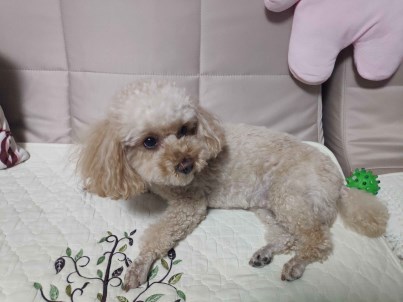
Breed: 7449-n000128-teddy